Hanukkah Harry

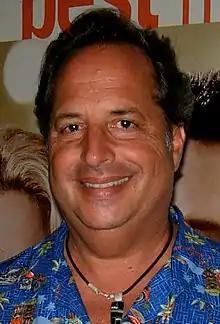
Jon Lovitz (2008)

Hanukkah Harry's first appearance on "SNL" was on Season 15: Episode 9, a show first broadcast on December 16, 1989, with guest host Andie MacDowell, in a sketch titled "The Night Hanukkah Harry Saved Christmas", that viewers are told is sponsored by Hallmark Cards in association with the Jewish Anti-Defamation League. Unable to deliver toys to children due to a stomach virus, Santa calls Hanukkah Harry (Jon Lovitz) at his workshop on Mount Sinai, asking if he could fill in. Hanukkah Harry agrees and flies through the air on a cart pulled by three donkeys, Moische, Herschel and Schlomo. Hanukkah Harry lands on a roof and climbs down the chimney of the home of Scott (Mike Myers) and Christine (Victoria Jackson), offering gifts of slacks and socks respectively, as well as chocolate coins and a dreidel. While the children are initially disappointed at their gifts, their realization that Hanukkah Harry had helped Santa, makes them recognize that "Christians and Jews, deep down, are pretty much the same. Maybe that's the true meaning of Christmas!" With that statement Santa's flu is cured, and Santa comes down the chimney bearing gifts of Barbie make-me-pretty for Christine and a pellet gun for Scott.